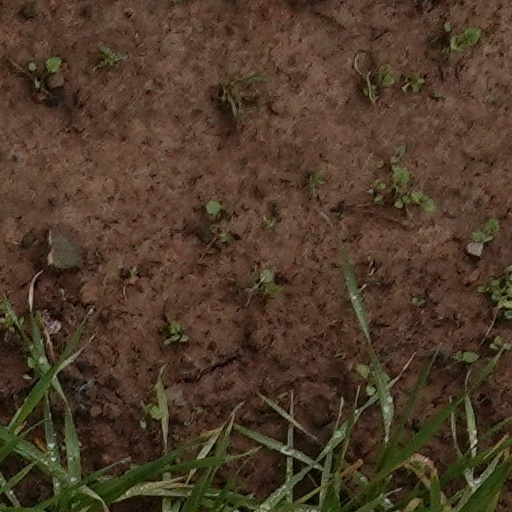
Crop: wheat